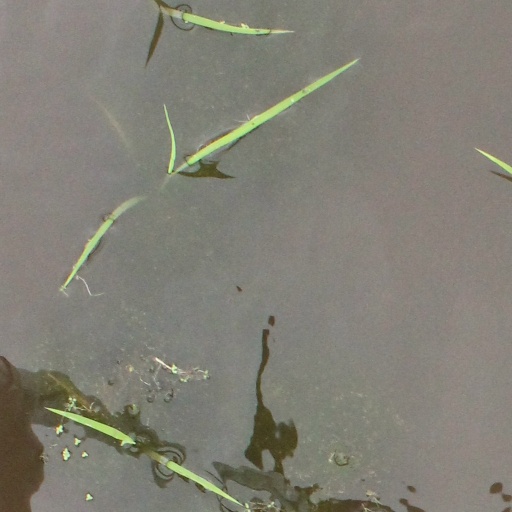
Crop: rice